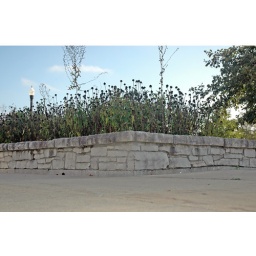
A flower bed shot outside of the Northern Illinois dorms in worm's-eye view Monday.